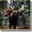
Label: deer